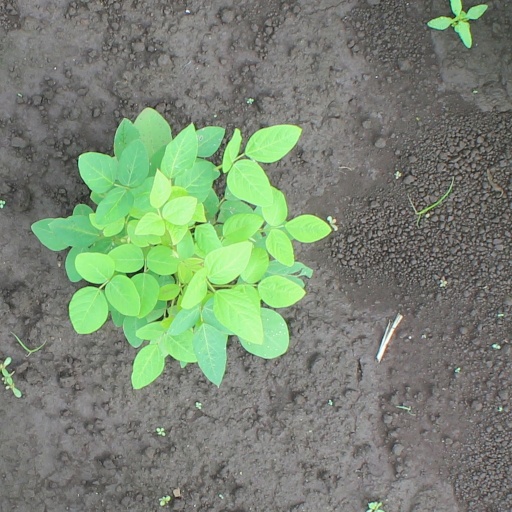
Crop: soybean